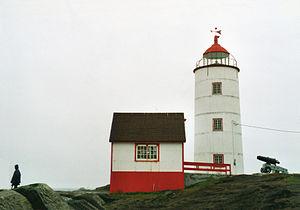
Phare de l'Île Verte (Québec)
Rivière-du-Loup est une municipalité régionale de comté de la province de Québec, dans la région administrative du Bas-Saint-Laurent, créée le 1ᵉʳ janvier 1982. Son chef-lieu est la ville de Rivière-du-Loup. Elle est composée de 13 municipalités : une ville, six municipalités et cinq paroisses. Le mode de tenure des terres est majoritairement de propriété privée, alors que le territoire de propriété publique représente 15 % des terres louperiviennes.
Cet article contient une liste non exhaustive de l'ensemble des îles du fleuve Saint-Laurent au Canada, principalement au Québec et classées d'ouest en est. Une grande partie des vingt-huit refuges d'oiseaux migrateurs situés dans la province de Québec, sont situés dans l'estuaire du fleuve Saint-Laurent et dans le golfe du Saint-Laurent.
L'Île Verte est une île de l'estuaire moyen Saint-Laurent au Québec dans la municipalité régionale de comté de Rivière-du-Loup, dans la région du Bas-Saint-Laurent. L'île, habitée à l'année et reliée à la côte de mai à novembre par un traversier, correspond au territoire de la municipalité de Notre-Dame-des-Sept-Douleurs.